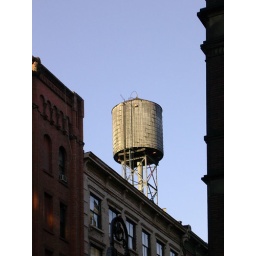
One of the many water towers in Manhattan.